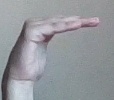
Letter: haa